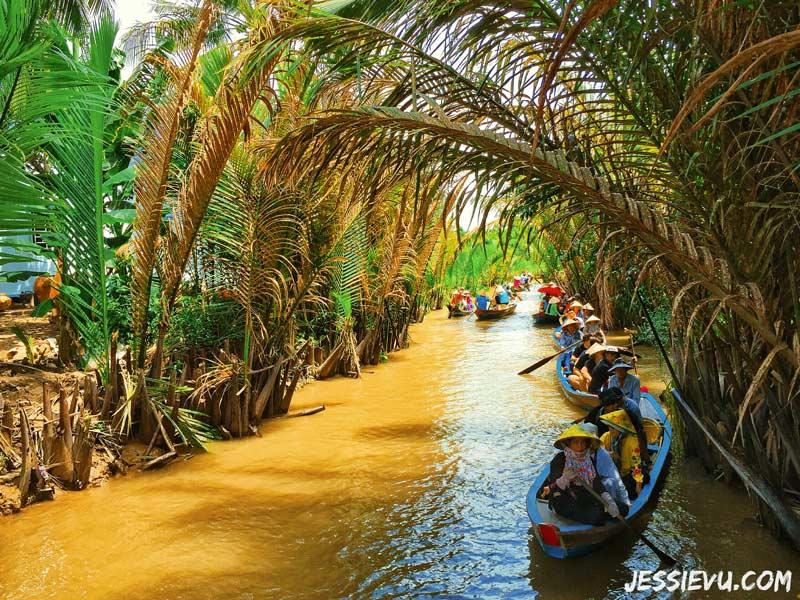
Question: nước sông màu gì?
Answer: nước sông màu màu vàng